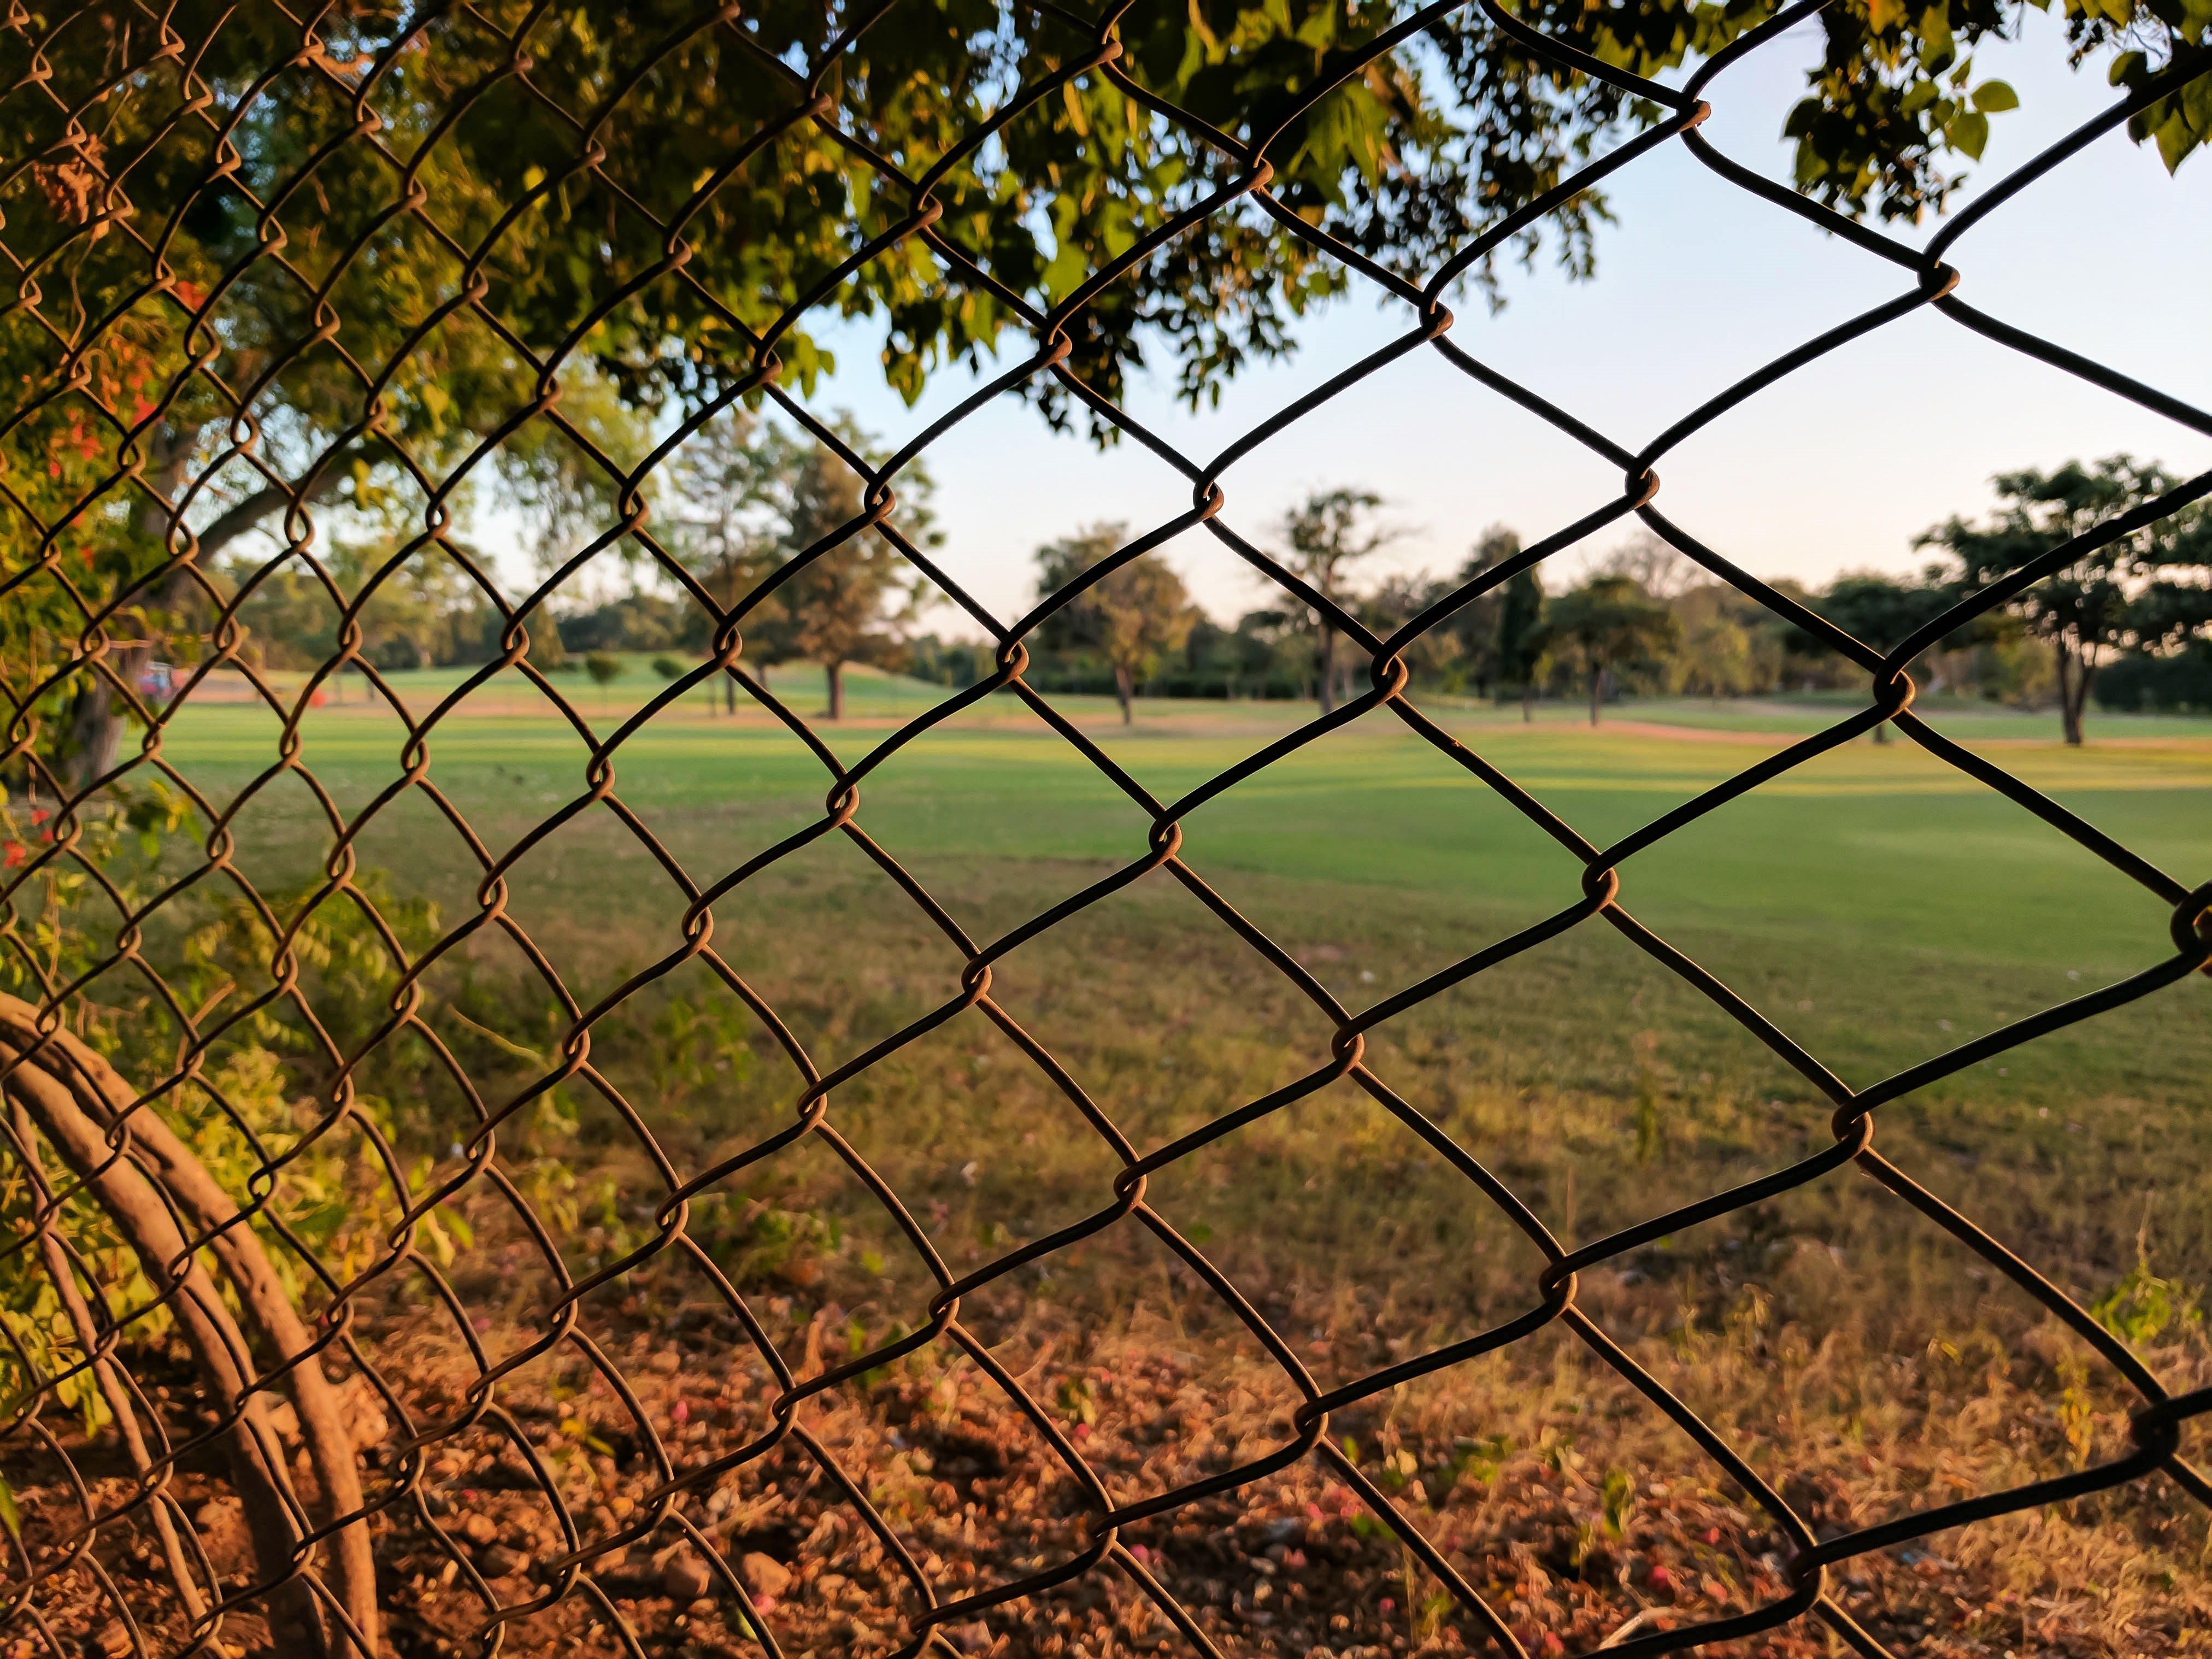
tree, nature, grass, branch, fence, plant, lawn, sunlight, leaf, green, autumn, soil, season, rural area, woody plant, outdoor structure, home fencing